Fiolstræde 7

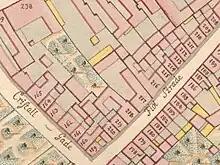
No. 2016 and No. 217 seen on a detail from Christian Gedde's map of Klædebo Quarter, 1757.

No. 216 was home to 33 residents in nine households at the 1787 census. Jens Grønbeck, a distiller, resided in the building with his wife Rebecka grønbeck, two workmen and two maids. Frid. Balke, a sugar refinery worker, resided in the building with his wife Maren Hansdatter. Christ.Stær, a searcher at the Customs Office, resided in the building with his wife Maren Luulser and a 18-year-ikd daughter. Anne Andersdatter, a 3-year-old laundry woman, resided in the building on her own. Ole Dahlqvist, a master "klein" smith, resided in the building with his wife Anne Marie, his niece Kierstine, an apprentice and a maid. Johan Jacob Koseet, a master shioemaker, resided in the building with his wife Anne Margreta. Christian Andersen Lund, another master shoemaker ("frimester"), resided in the building with his wife Mallene Lund, their two daughters (aged 11 and 15) and three lodgers. Henrich Christ. Rømert, a Norwegian applicant ("solisitant"), resided in the building with his wife Maren Elisabet. Peder and Elisabet Wass, two hairdressers, resided in the building with his three lodgers.